Mohegan Sun Arena

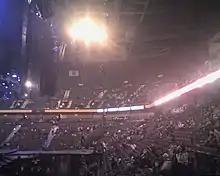
Mohegan Sun Arena

On September 8, 2005, as a companion to the arena, the Mohegan Sun casino opened a Connecticut Sun merchandise store called "Winter Essentials." It was the first store in the United States that sold professional basketball goods on casino ground. However, the store was closed when the casino underwent renovations in 2008. Connecticut Sun merchandise would be available in the Arena during games between 2009 and 2019.